Natural Born Kissers

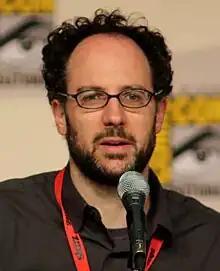
This was the first episode written by Matt Selman.

"Natural Born Kissers" was the first episode written by Matt Selman, who partly based it on his parents' marriage. The episode was the only time that show runner Mike Scully ever got a call from Fox where they suggested not doing the episode. They were worried about the sexual content, the nudity, and how it was going to be handled. They disliked several of the phrases used in the episode, such as the term "ass forkin'".